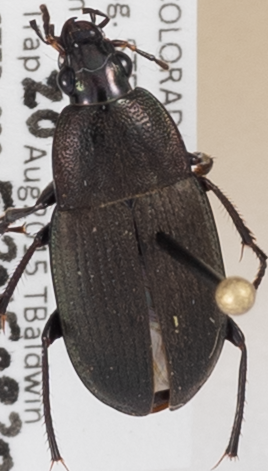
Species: Chlaenius tomentosus
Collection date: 2015-08-20
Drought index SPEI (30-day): -0.362
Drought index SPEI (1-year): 1.594
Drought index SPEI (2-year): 1.69